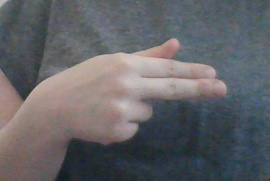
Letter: ghain